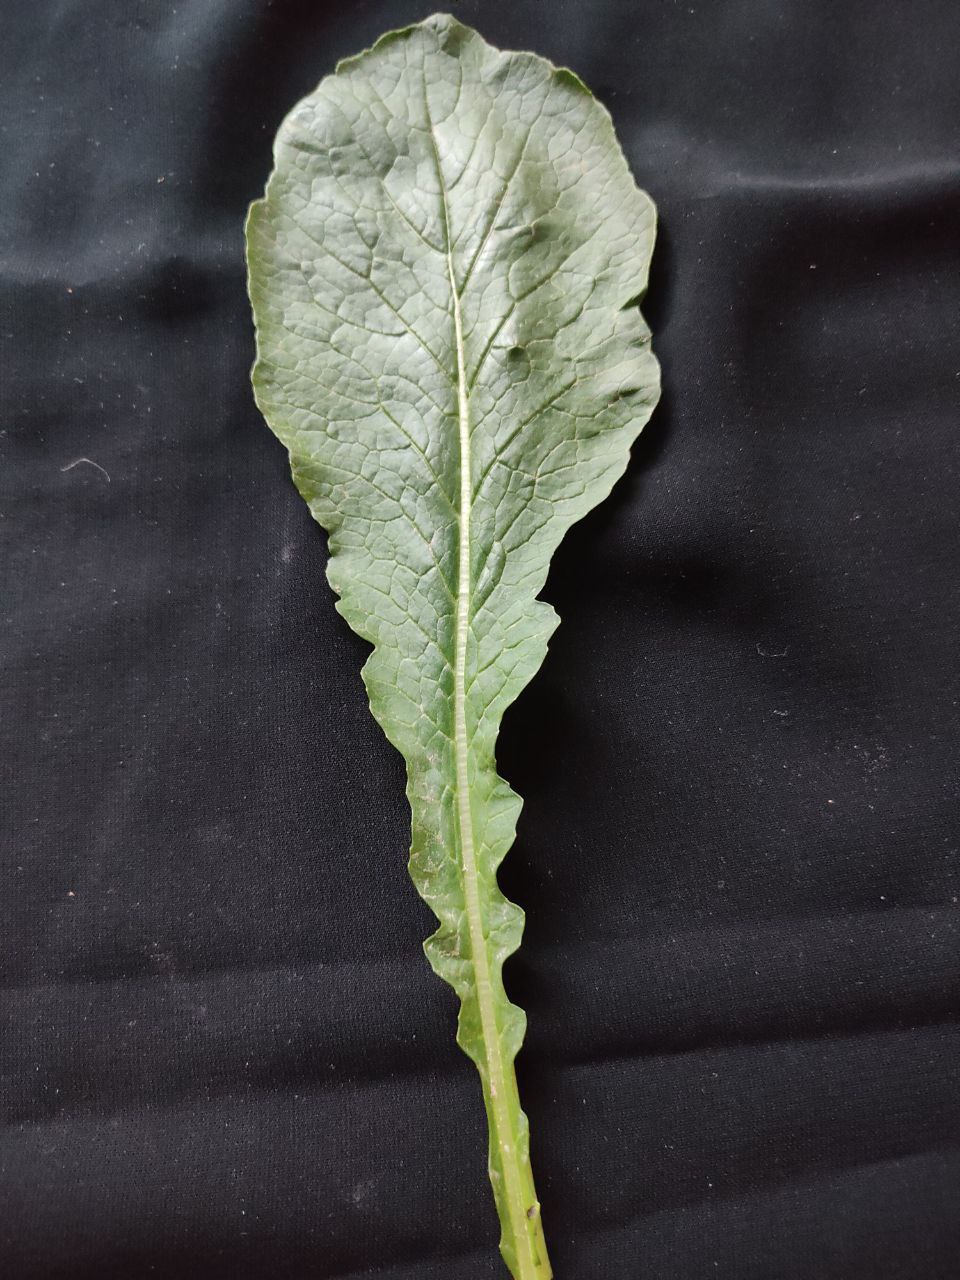
Label: Fresh leaf